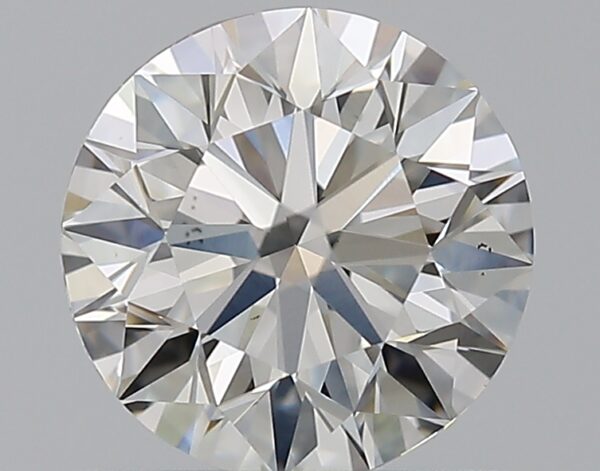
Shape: round
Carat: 0.8
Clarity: VS1
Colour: H
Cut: EX
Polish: EX
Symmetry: EX
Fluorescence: N
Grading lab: GIA
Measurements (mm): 5.87 x 5.91 x 3.7